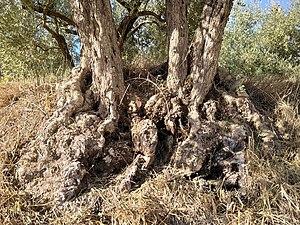
Racines d'olivier